John A. Widtsoe

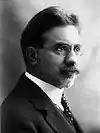

In August 1900, Widtsoe became the director of the Agricultural Experiment Station at Utah State Agricultural College. While in this position, he founded "The Deseret Farmer" with Lewis A. Merrill and J. Edward Taylor. Their goal was to have it be a popular magazine that would be read and used by farmers.